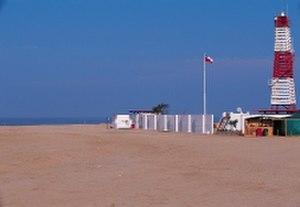
Le phare Concordia, ou phare limítrofe enfilación Concordia, est un phare situé dans le nord du Chili à Arica Région d'Arica et Parinacota au Chili. Il se situe à environ 30 km au sud de la frontière du Pérou. Il est inauguré en 1972 et est la propriété de la Marine chilienne.
Cette liste recense les phares du Chili, dont les côtes sont particulièrement longues et dangereuses. En effet, le Chili compte au moins 5 000 îles rocheuses. La signalisation maritime est effectuée par le Servicio de Señalización Marítima au sein du Service hydrographique et océanographique de la marine chilienne dépendant de la Marine chilienne.